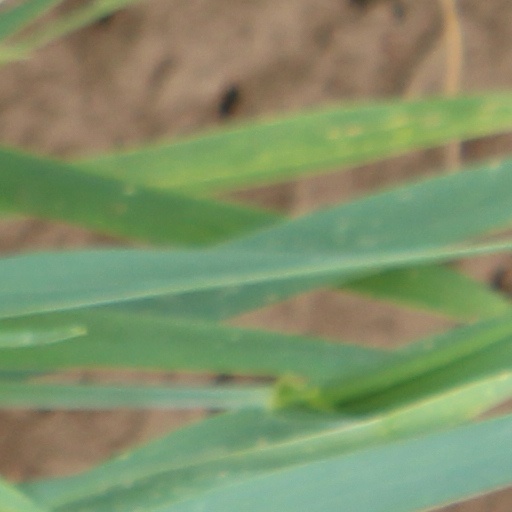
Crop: wheat